Kolathunadu

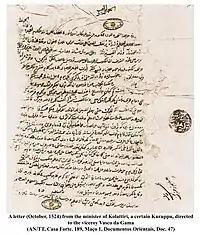

The political lordship of the original kingdom of Kolattiri was partitioned along various matrilineal-divisions of the Kolattiri family and had rulers of the respective parts or Kũrvāzhcha (part-dominions) namely Kolattiri, Tekkālankũr, Vadakkālankũr, Naalāmkũr, and Anjāmkũr. The administration of Kolattunādu was divided into various segments of authority each of which performed functions similar to those of the superior powers but on a smaller scale.